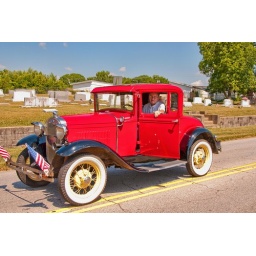
This car was in teh 4th parade. Used Flash to fill in the man's face inside.